Downtown Haines City Commercial District

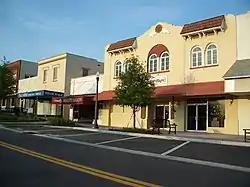

The Downtown Haines City Commercial District is a U.S. historic district (designated as such on March 7, 1994) located in Haines City, Florida. The district is bounded by Hinson and Ingraham Avenues, and 4th and 7th Streets. It contains 20 historic buildings.